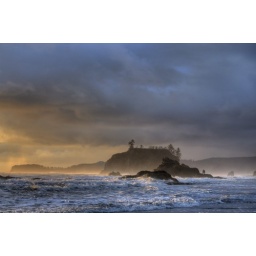
If you think I had to be standing in the water to take this, you are right!